2002 Hindu Kush earthquakes

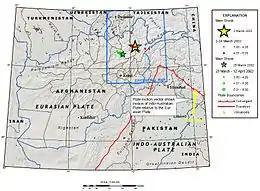

The 2002 Hindu Kush earthquakes struck northern Afghanistan, with the two most destructive events occurring in March. At least 169 people were killed with a very large and intermediate-depth 7.4 event on March 3. Three weeks later, at least 1,200 were killed during a moderate but shallow 6.1 event that had a maximum Mercalli intensity of VII ("Very strong"). A 5.9 aftershock on April 12, which had a Mercalli intensity of VII ("Very strong"), killed an additional 50 people. The 7.4 and 6.1 reverse events were focused in the Hindu Kush mountain range area.